Operation Bagration

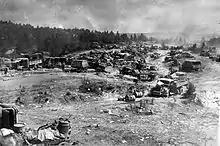
Abandoned vehicles of the German 9th Army at a road near Bobruisk

The Vilnius offensive was conducted by units of the 3rd Belorussian Front subsequent to their completion of the Minsk Offensive; they were opposed by the remnants of 3rd Panzer Army and the 4th Army.